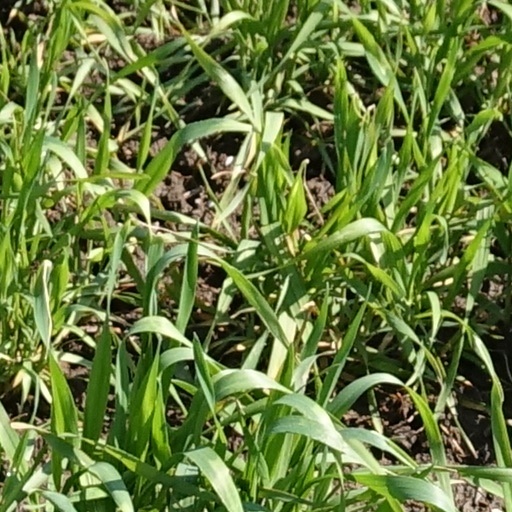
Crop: wheat